36th United States Congress

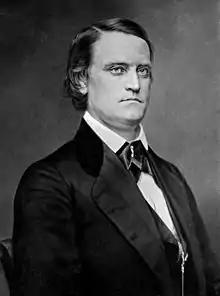
President of the Senate John C. Breckinridge

This list is arranged by chamber, then by state. Senators are listed by class, and representatives are listed by district.